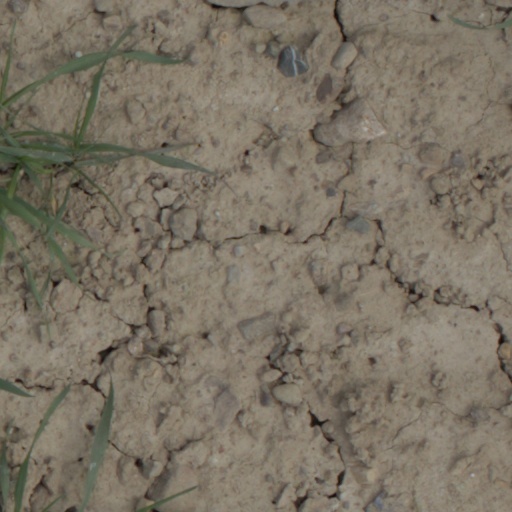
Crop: wheat